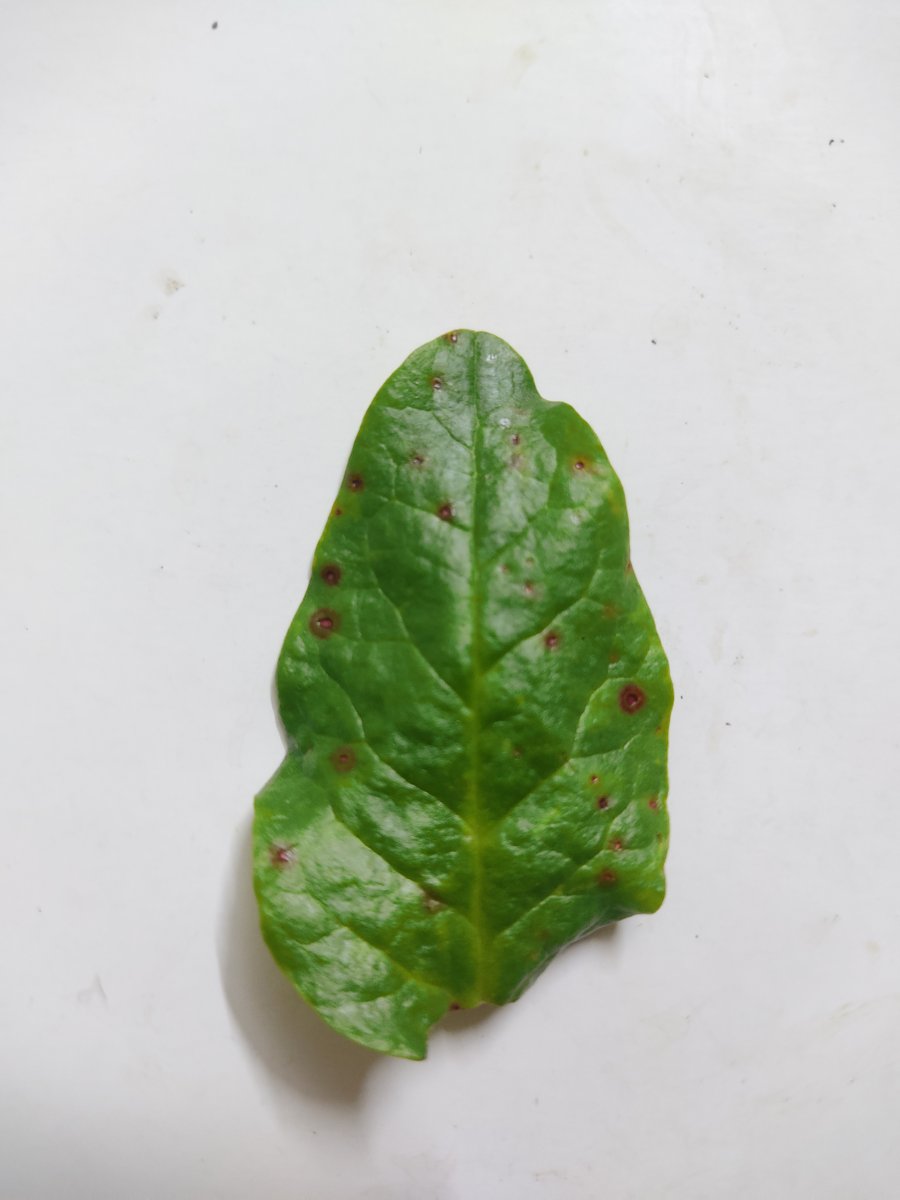
Label: Bacterial-Spot